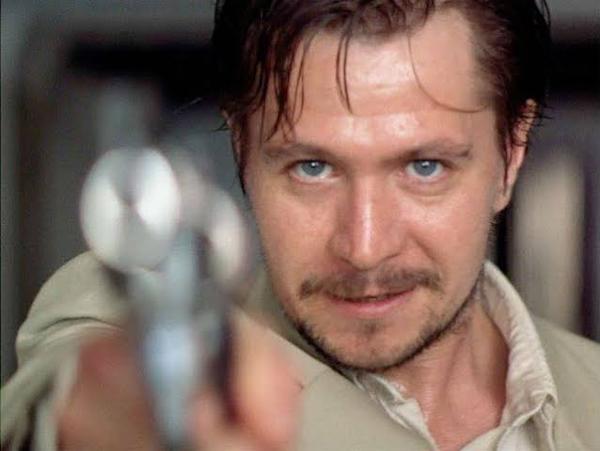
回答: 菅田将暉のマネしてみた